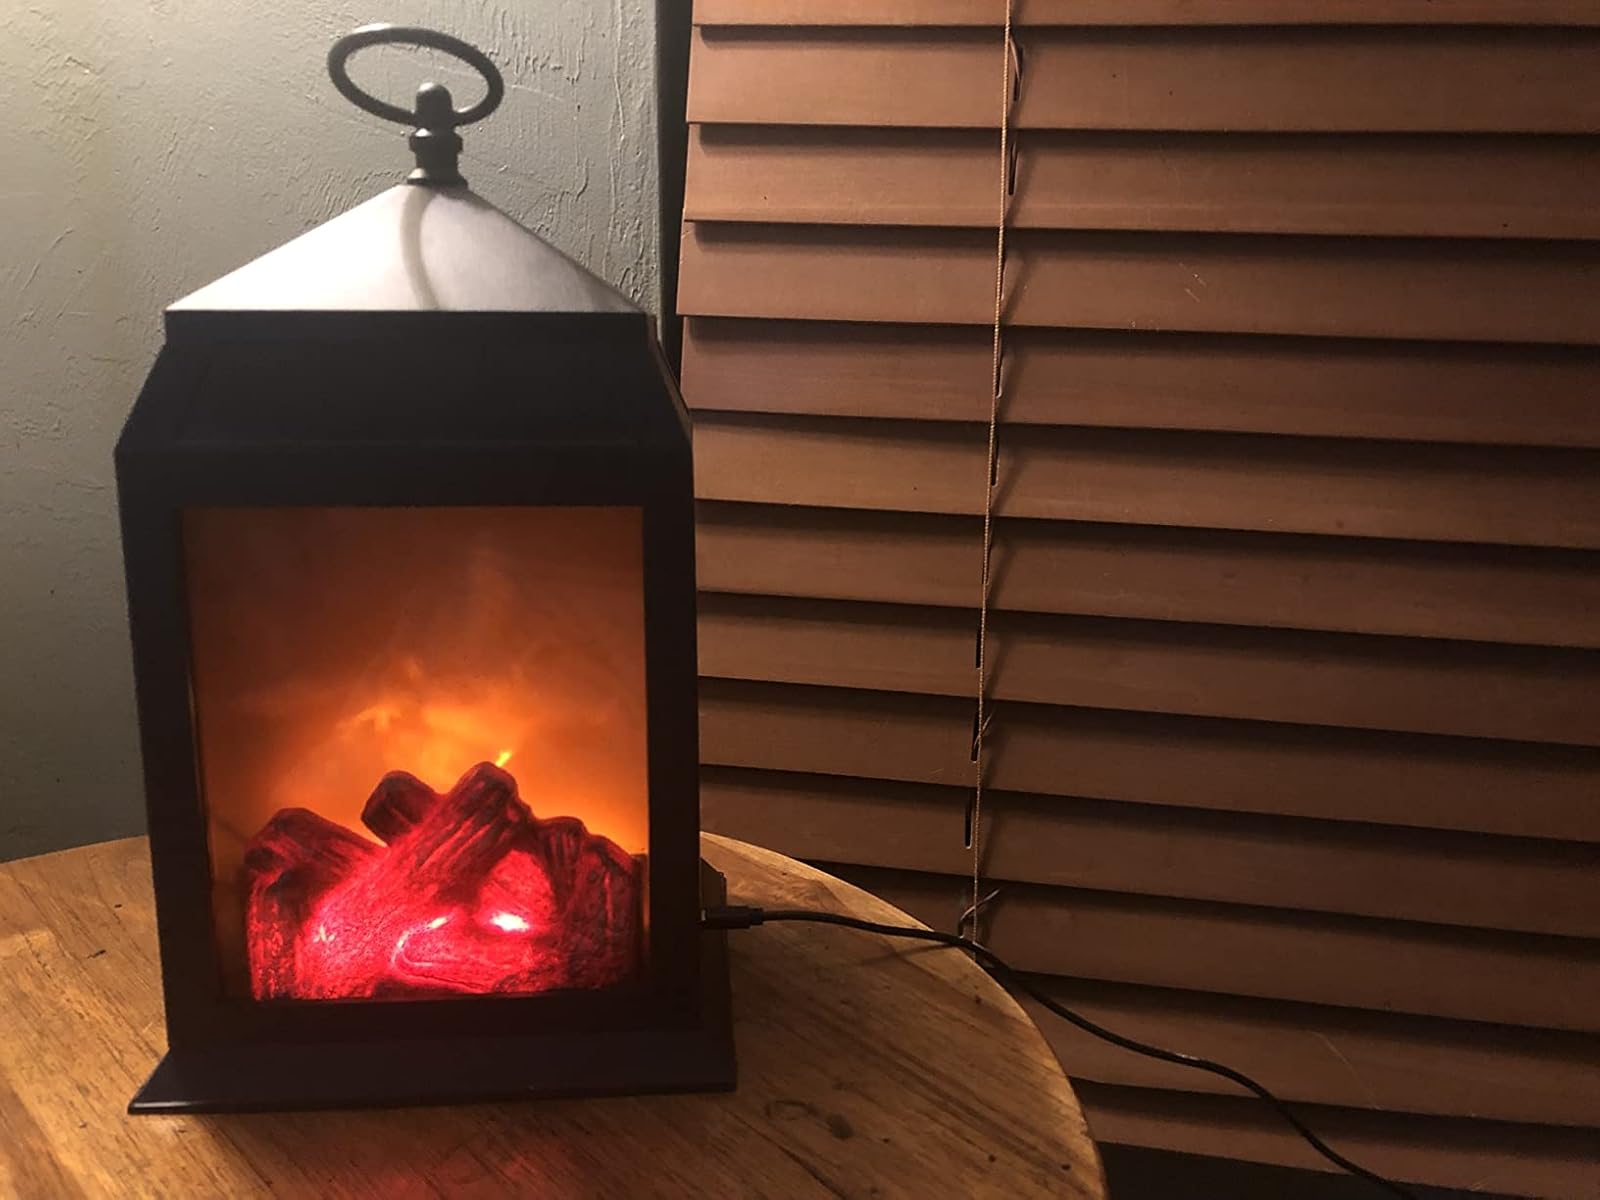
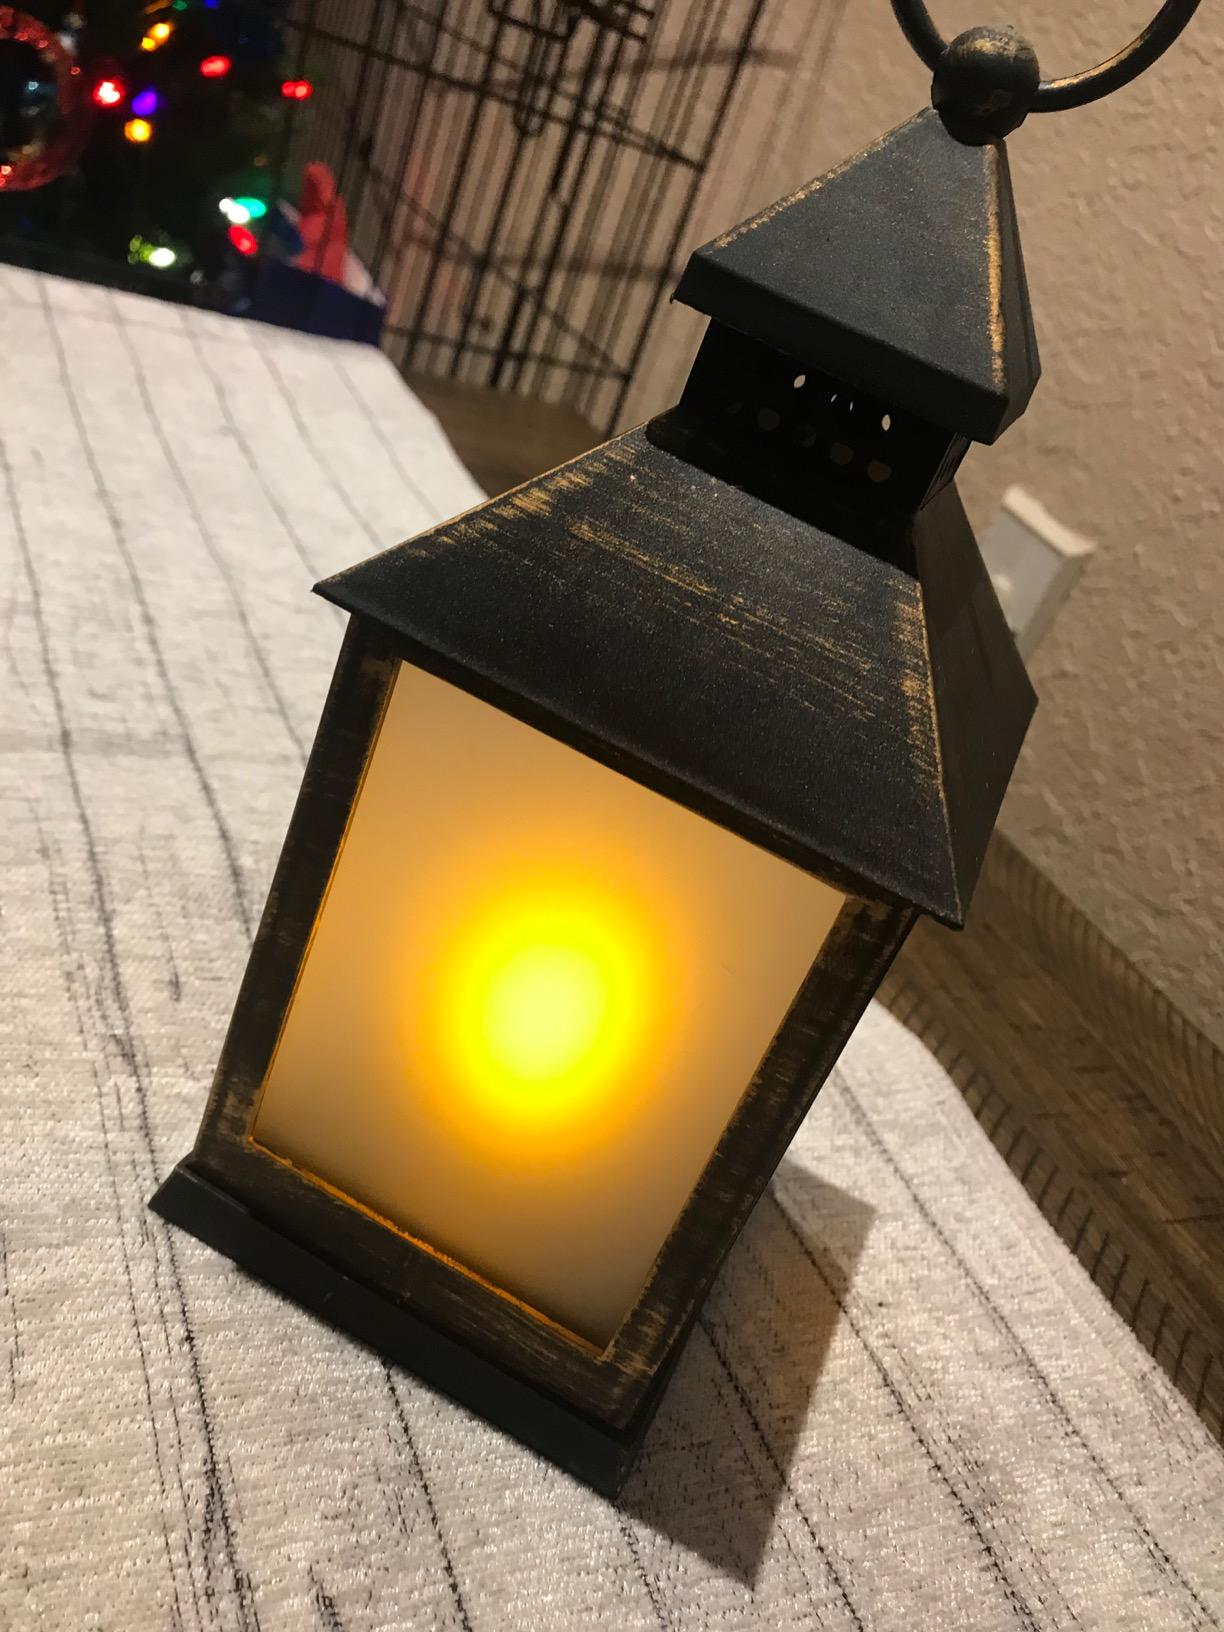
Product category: lantern
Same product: no